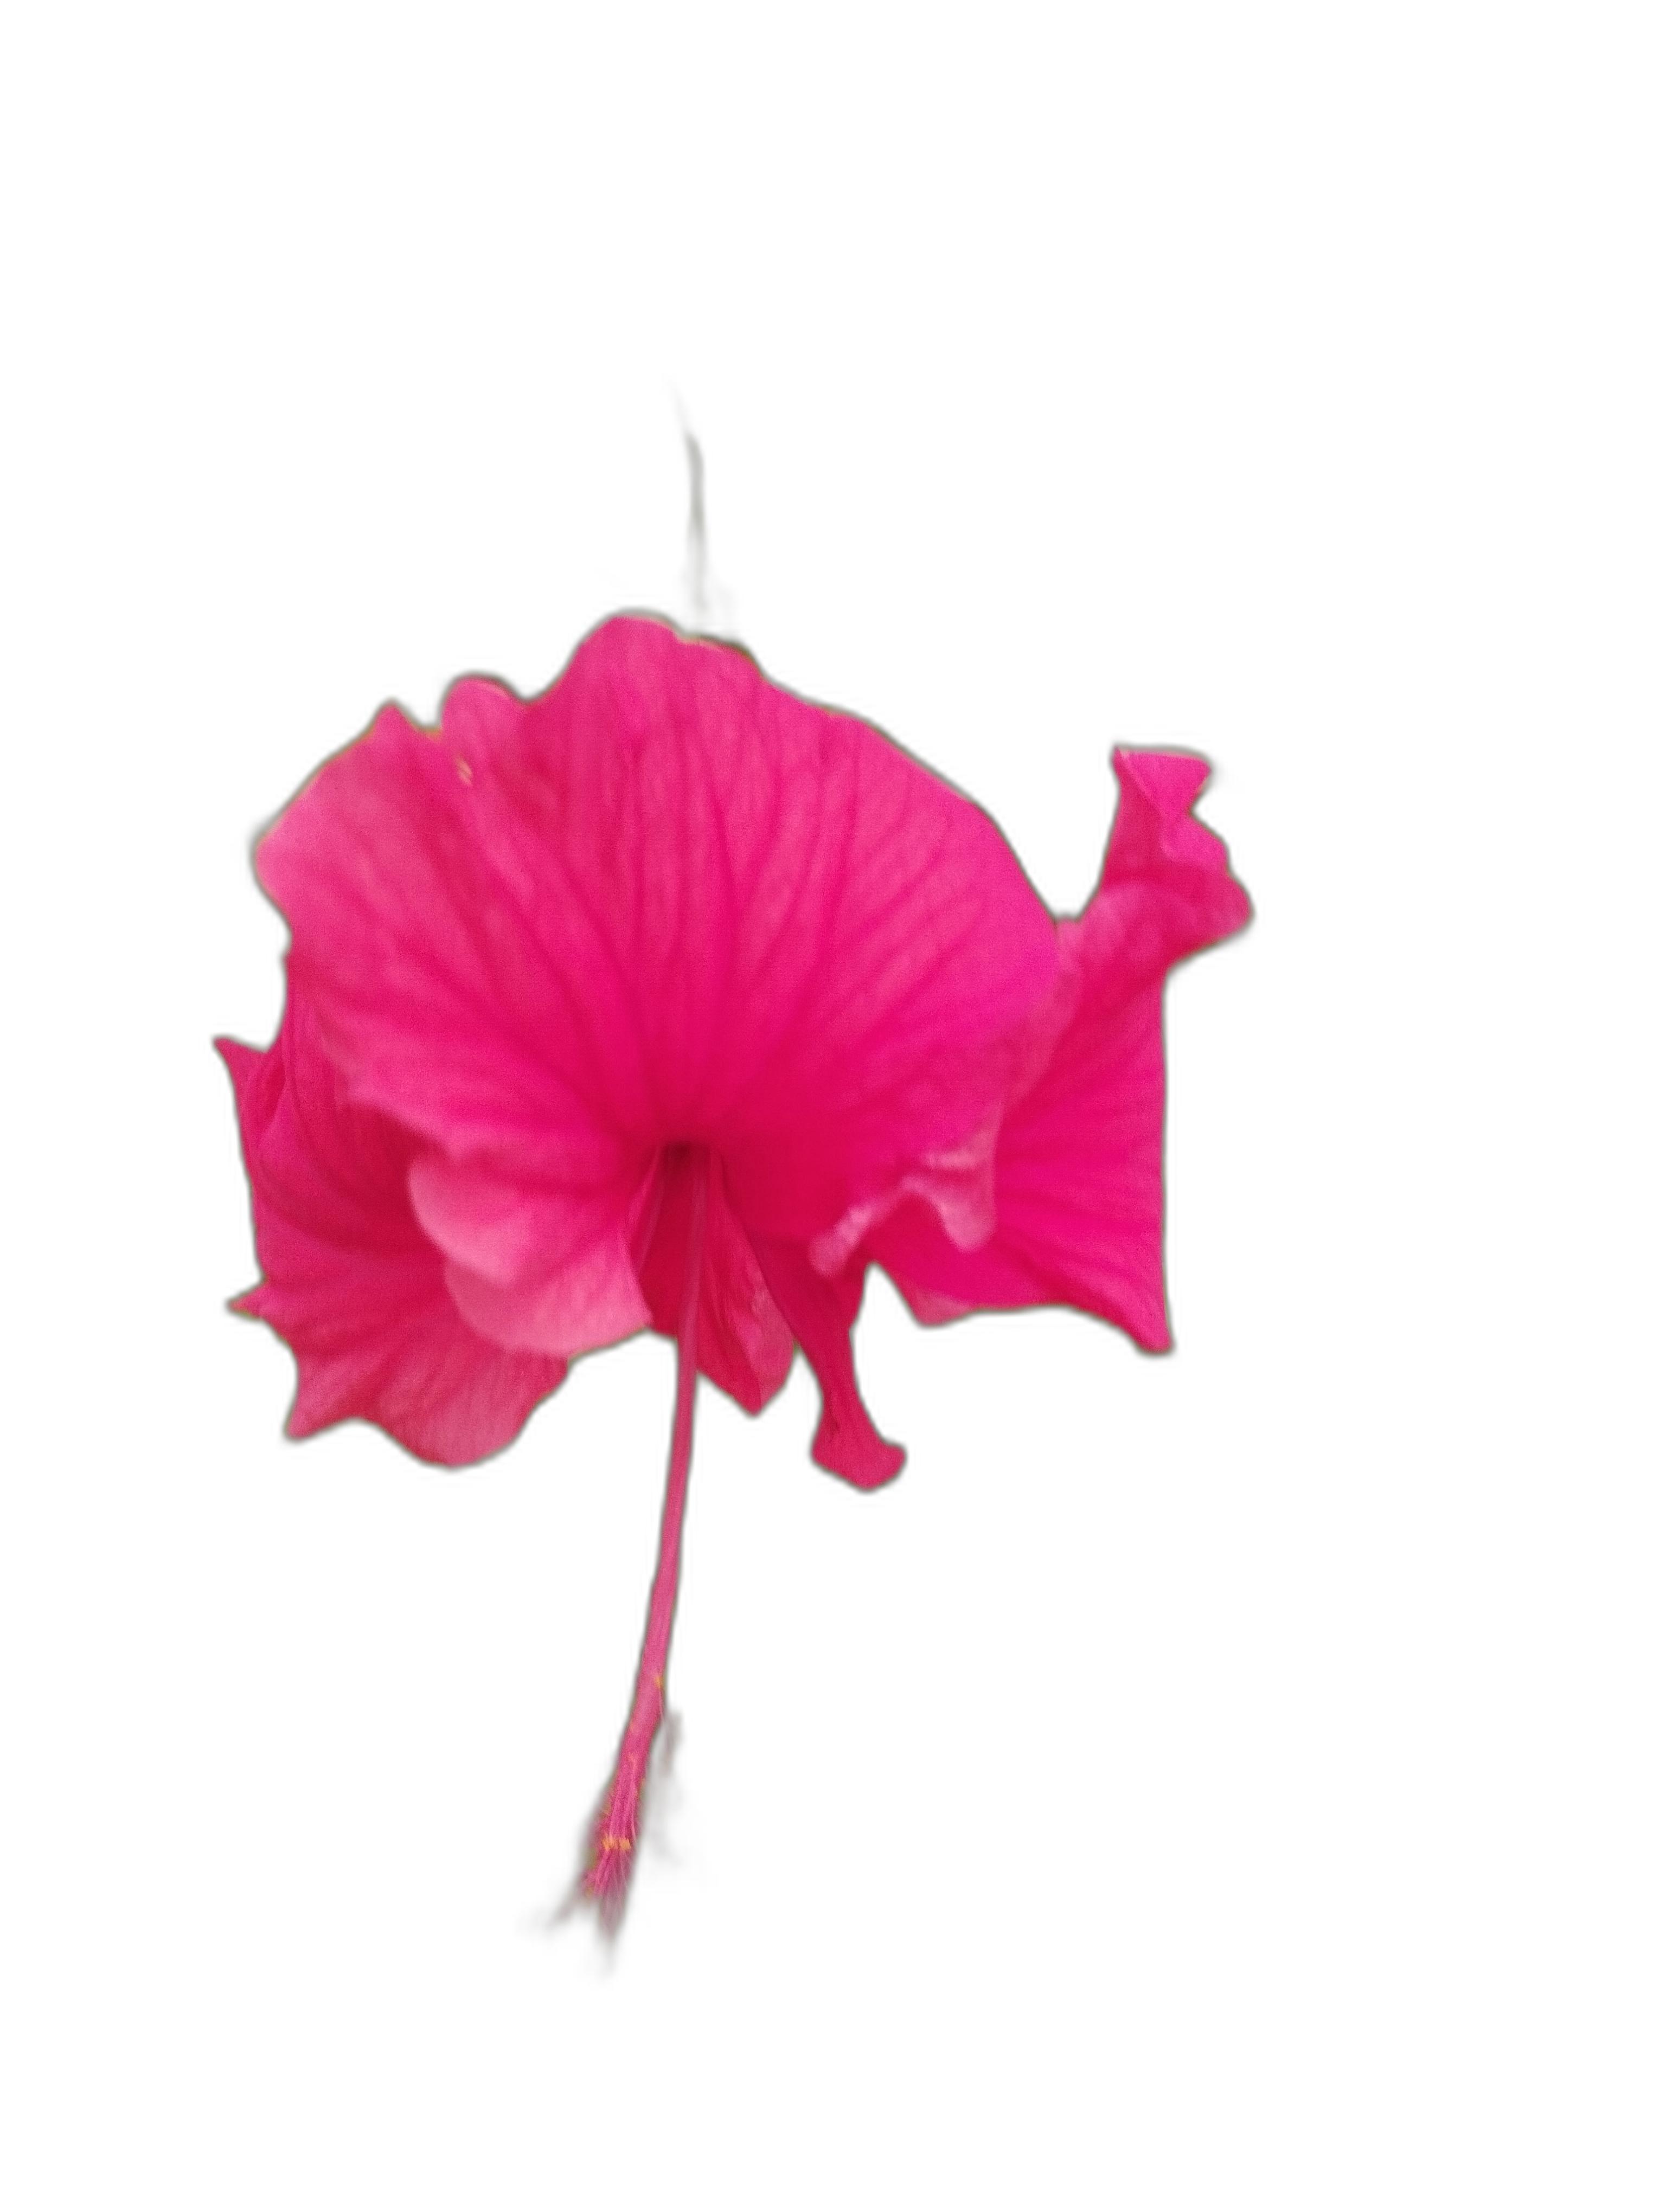
Label: Hibiscus